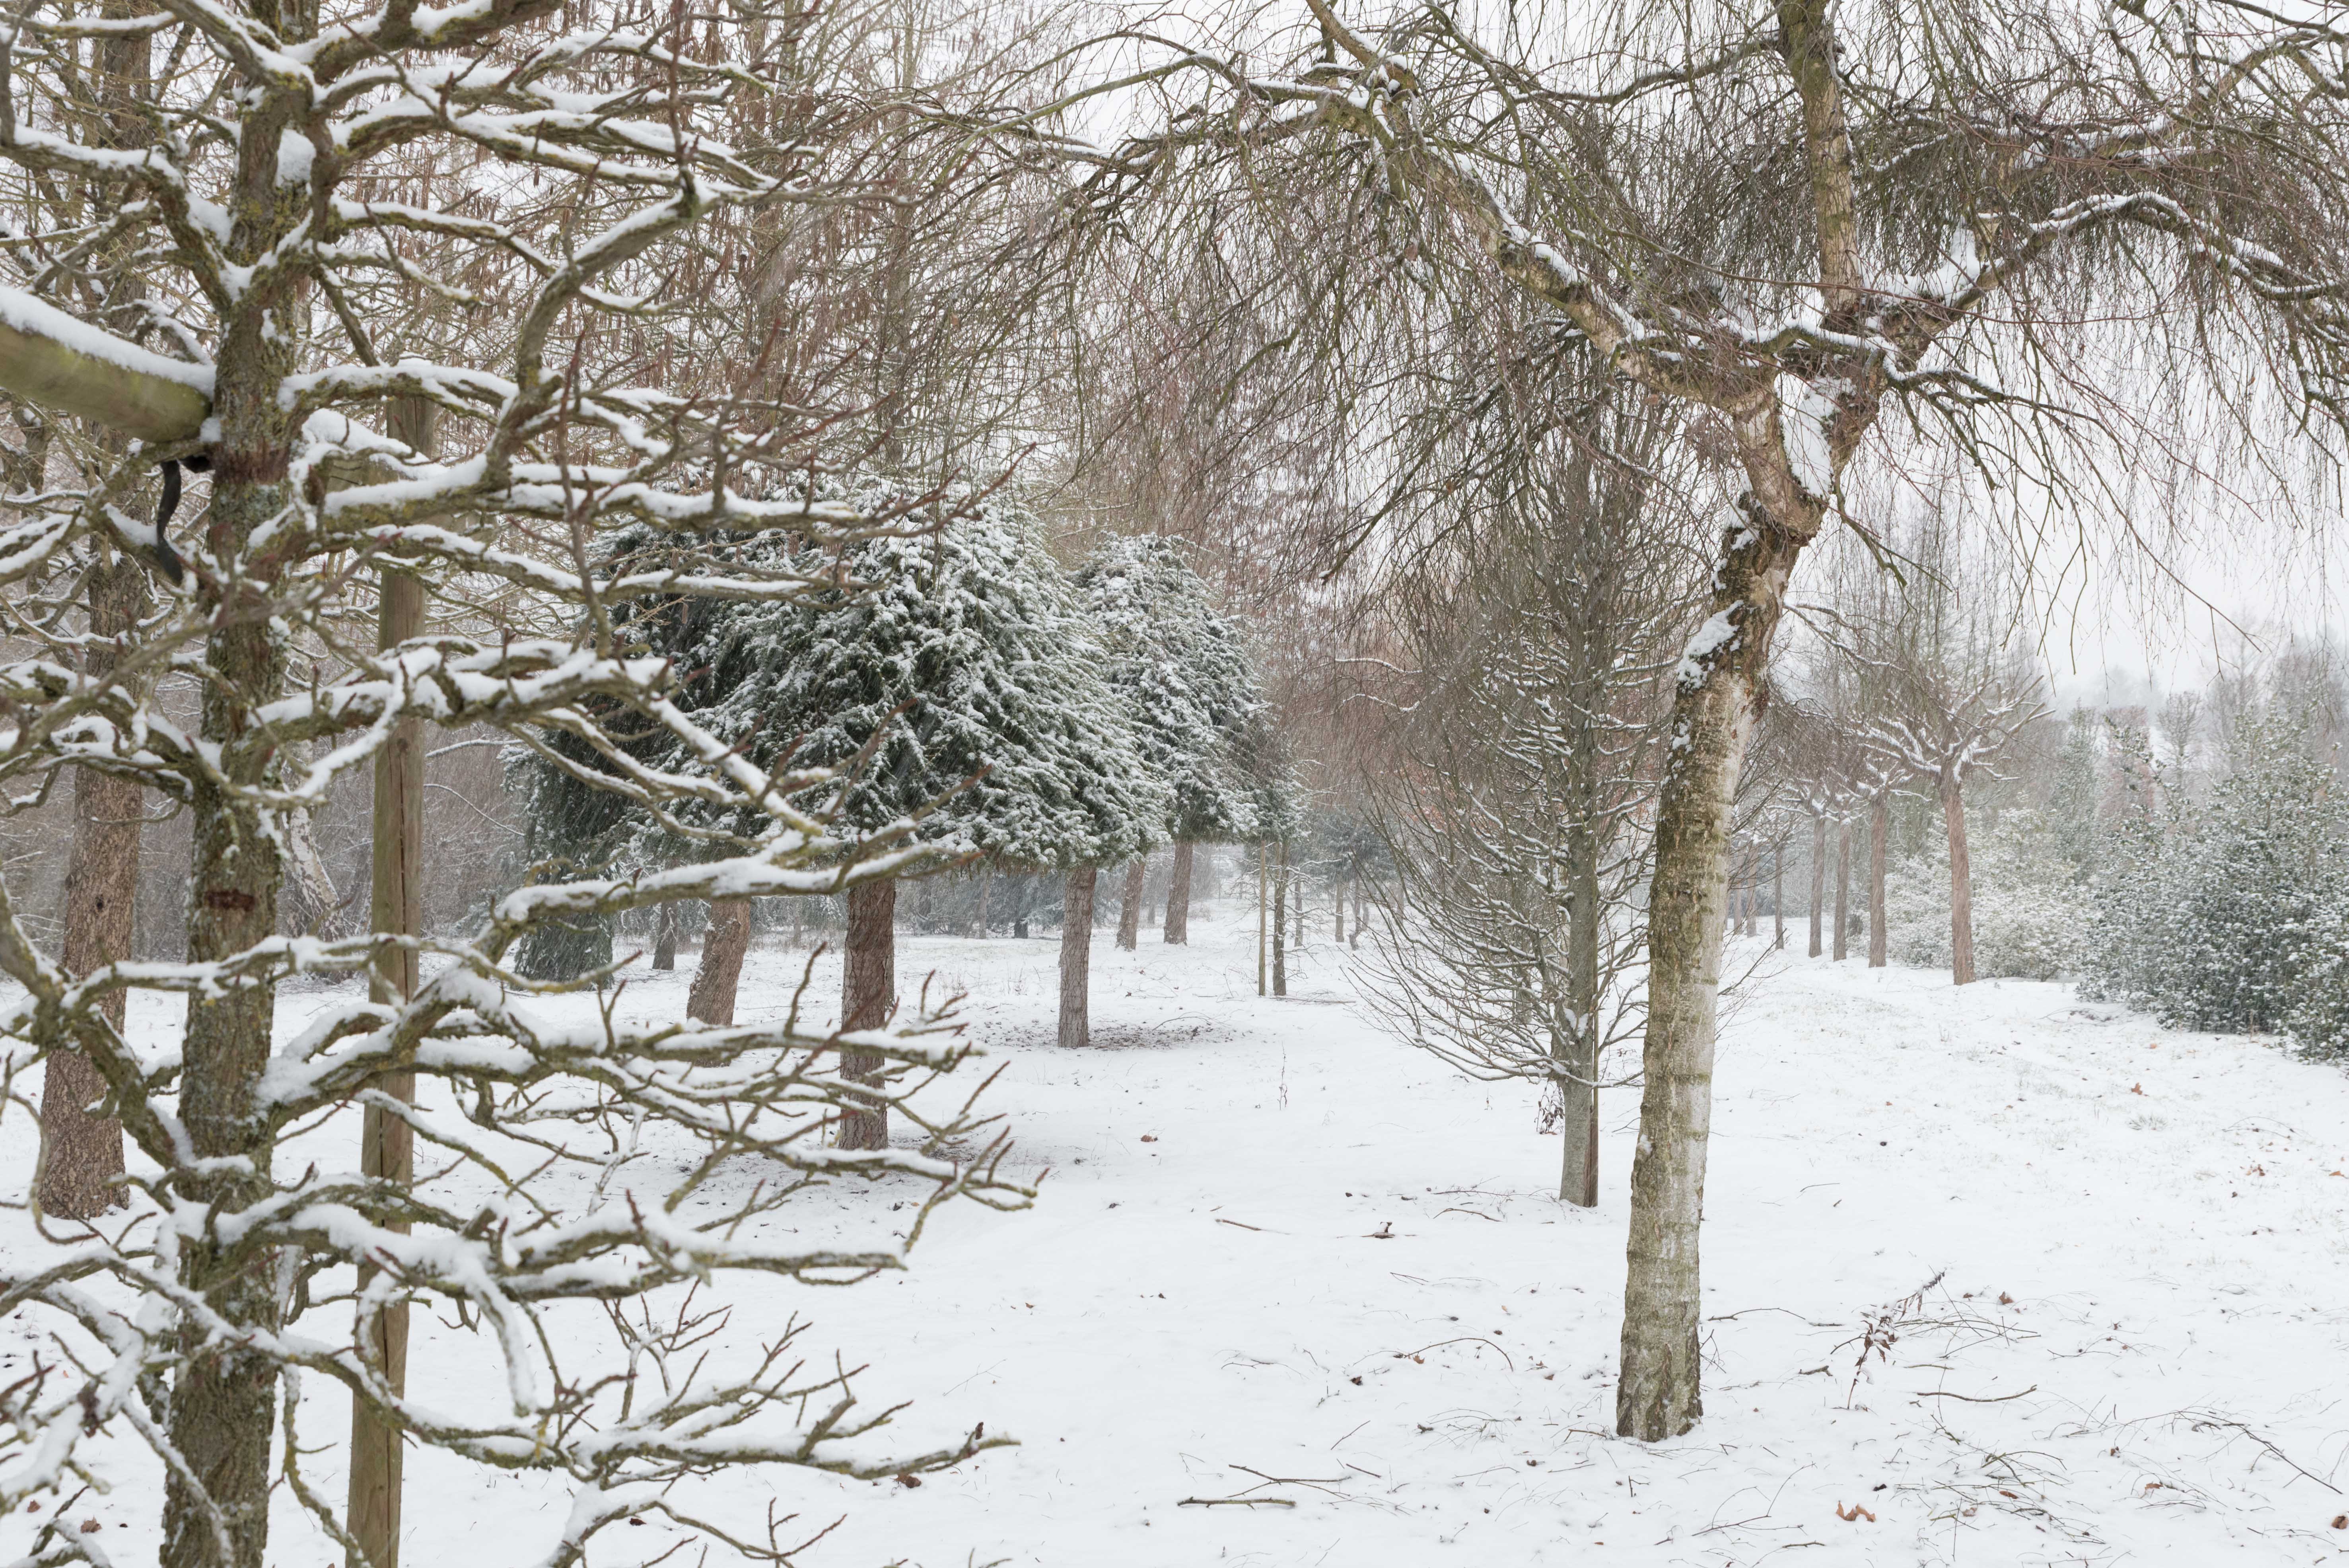
snow, countryside, cloud, landscape, winter, trees, tree, freezing, atmospheric phenomenon, branch, frost, natural landscape, blizzard, winter storm, woody plant, forest, plant, woodland, twig, ice, home, black and white, rain and snow mixed, house